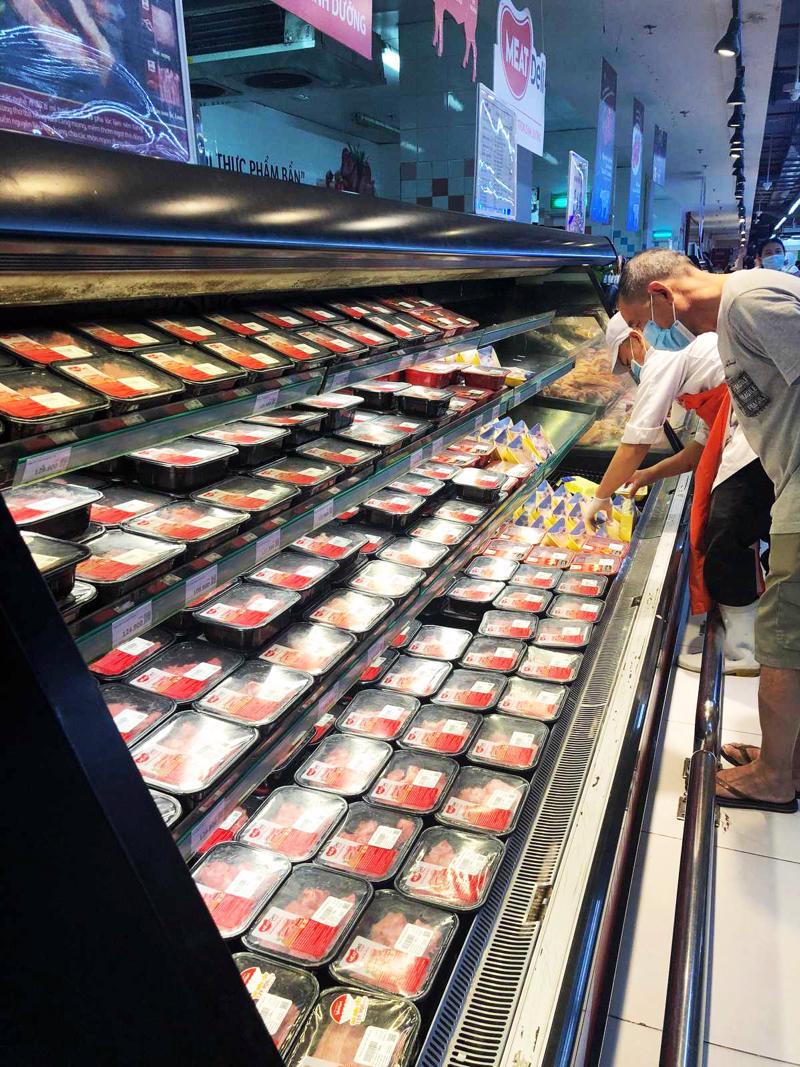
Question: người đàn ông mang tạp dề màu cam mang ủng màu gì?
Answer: màu trắng